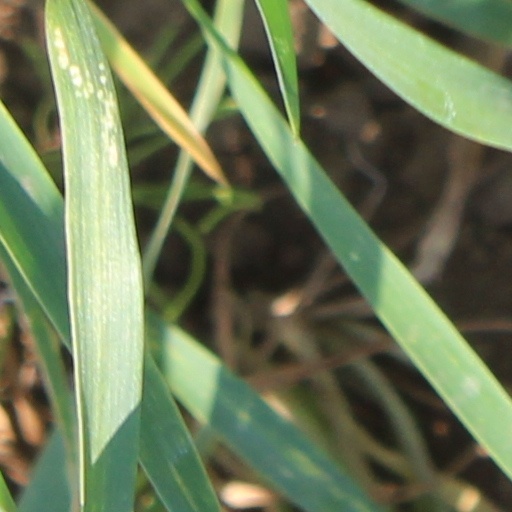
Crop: wheat